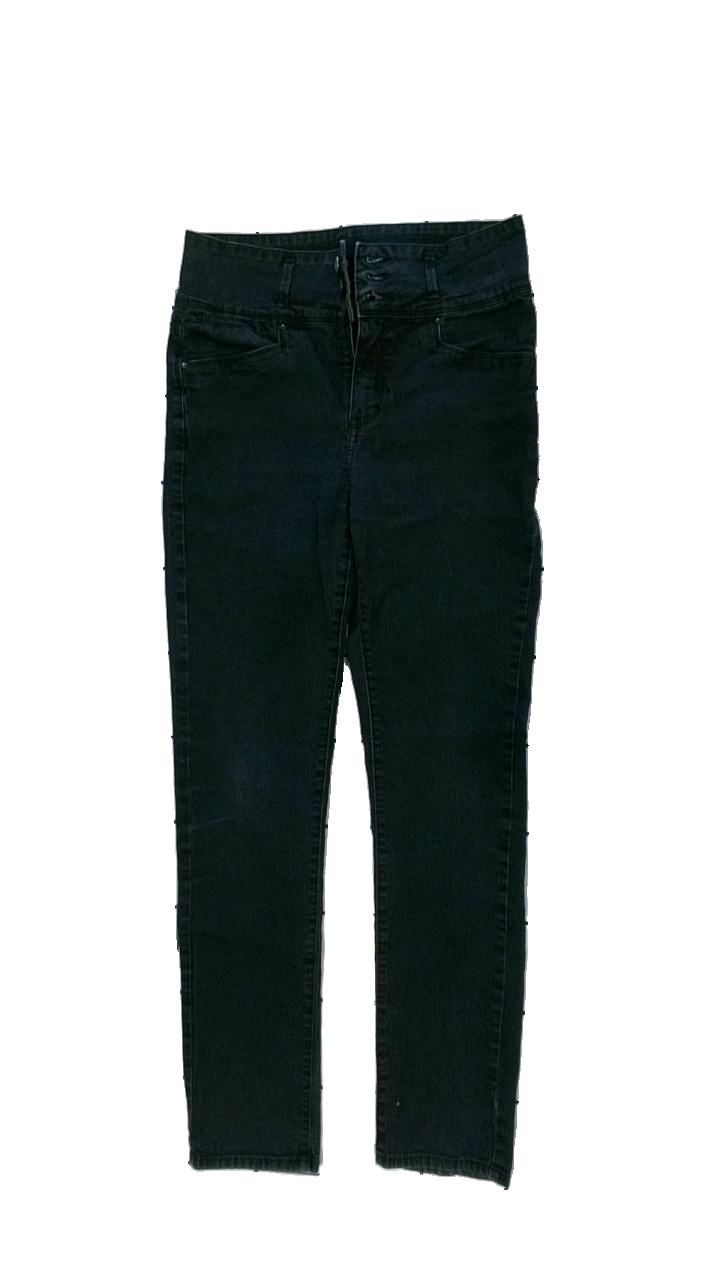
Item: Trousers (Ladies)
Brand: Flash Jeans
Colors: Blue
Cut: Regular
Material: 78% cotton, 20% polyester, 2% elestane
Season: All
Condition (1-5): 4
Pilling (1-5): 5
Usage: Reuse
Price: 50-100